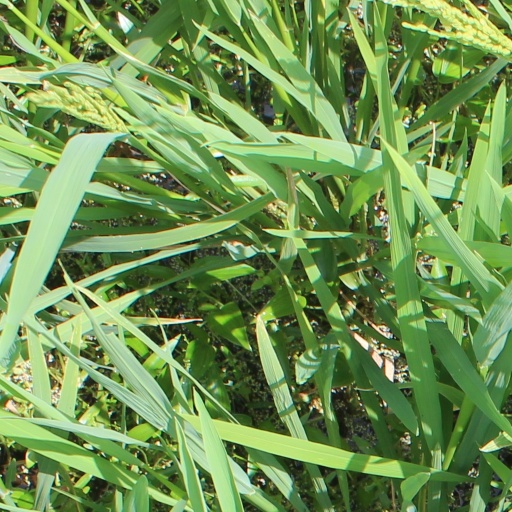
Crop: rice